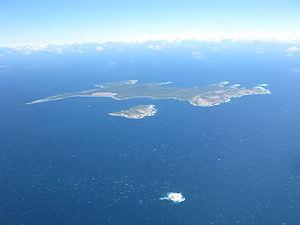
L'île du Milieu est une île au sud de la côte de l'Australie-Occidentale, située dans l'archipel de la Recherche et actuellement inhabitée.